Irish Patriot Party

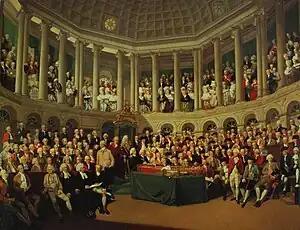
The Irish House of Commons where Grattan and the Irish Patriots sat in the late 18th century.

In the latter half of the 18th century some influential but relatively small grouping of Irish politicians emerged who called themselves the Irish Patriot Party. It was led in its early years by Henry Flood who was succeeded by Henry Grattan, who inspired the party for most of its life.